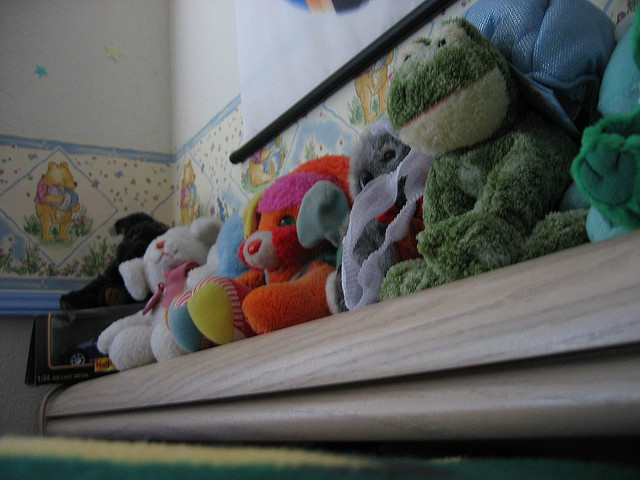
user: Given an image and a question. Answer the question in a short answer. Question: What is the name of a famous manufacturer of these items? Short Answer:
assistant: ty